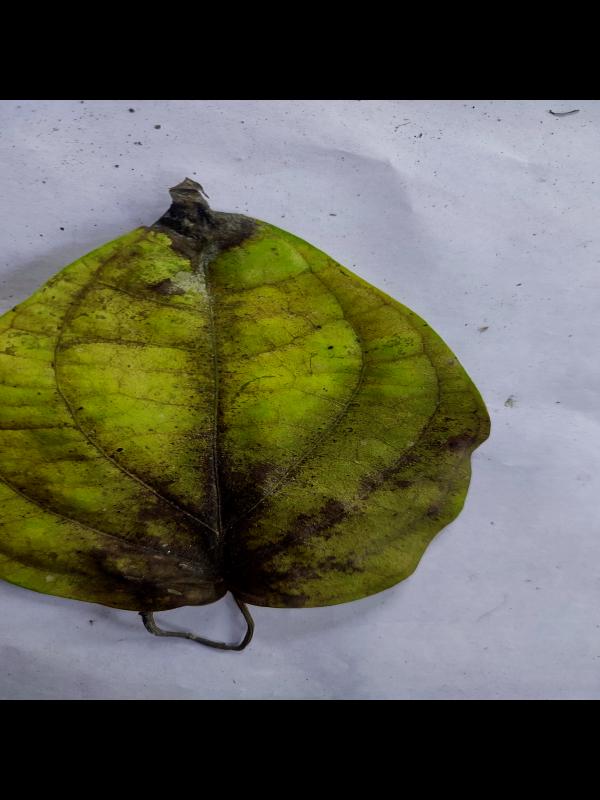
Label: Dried_Leaf